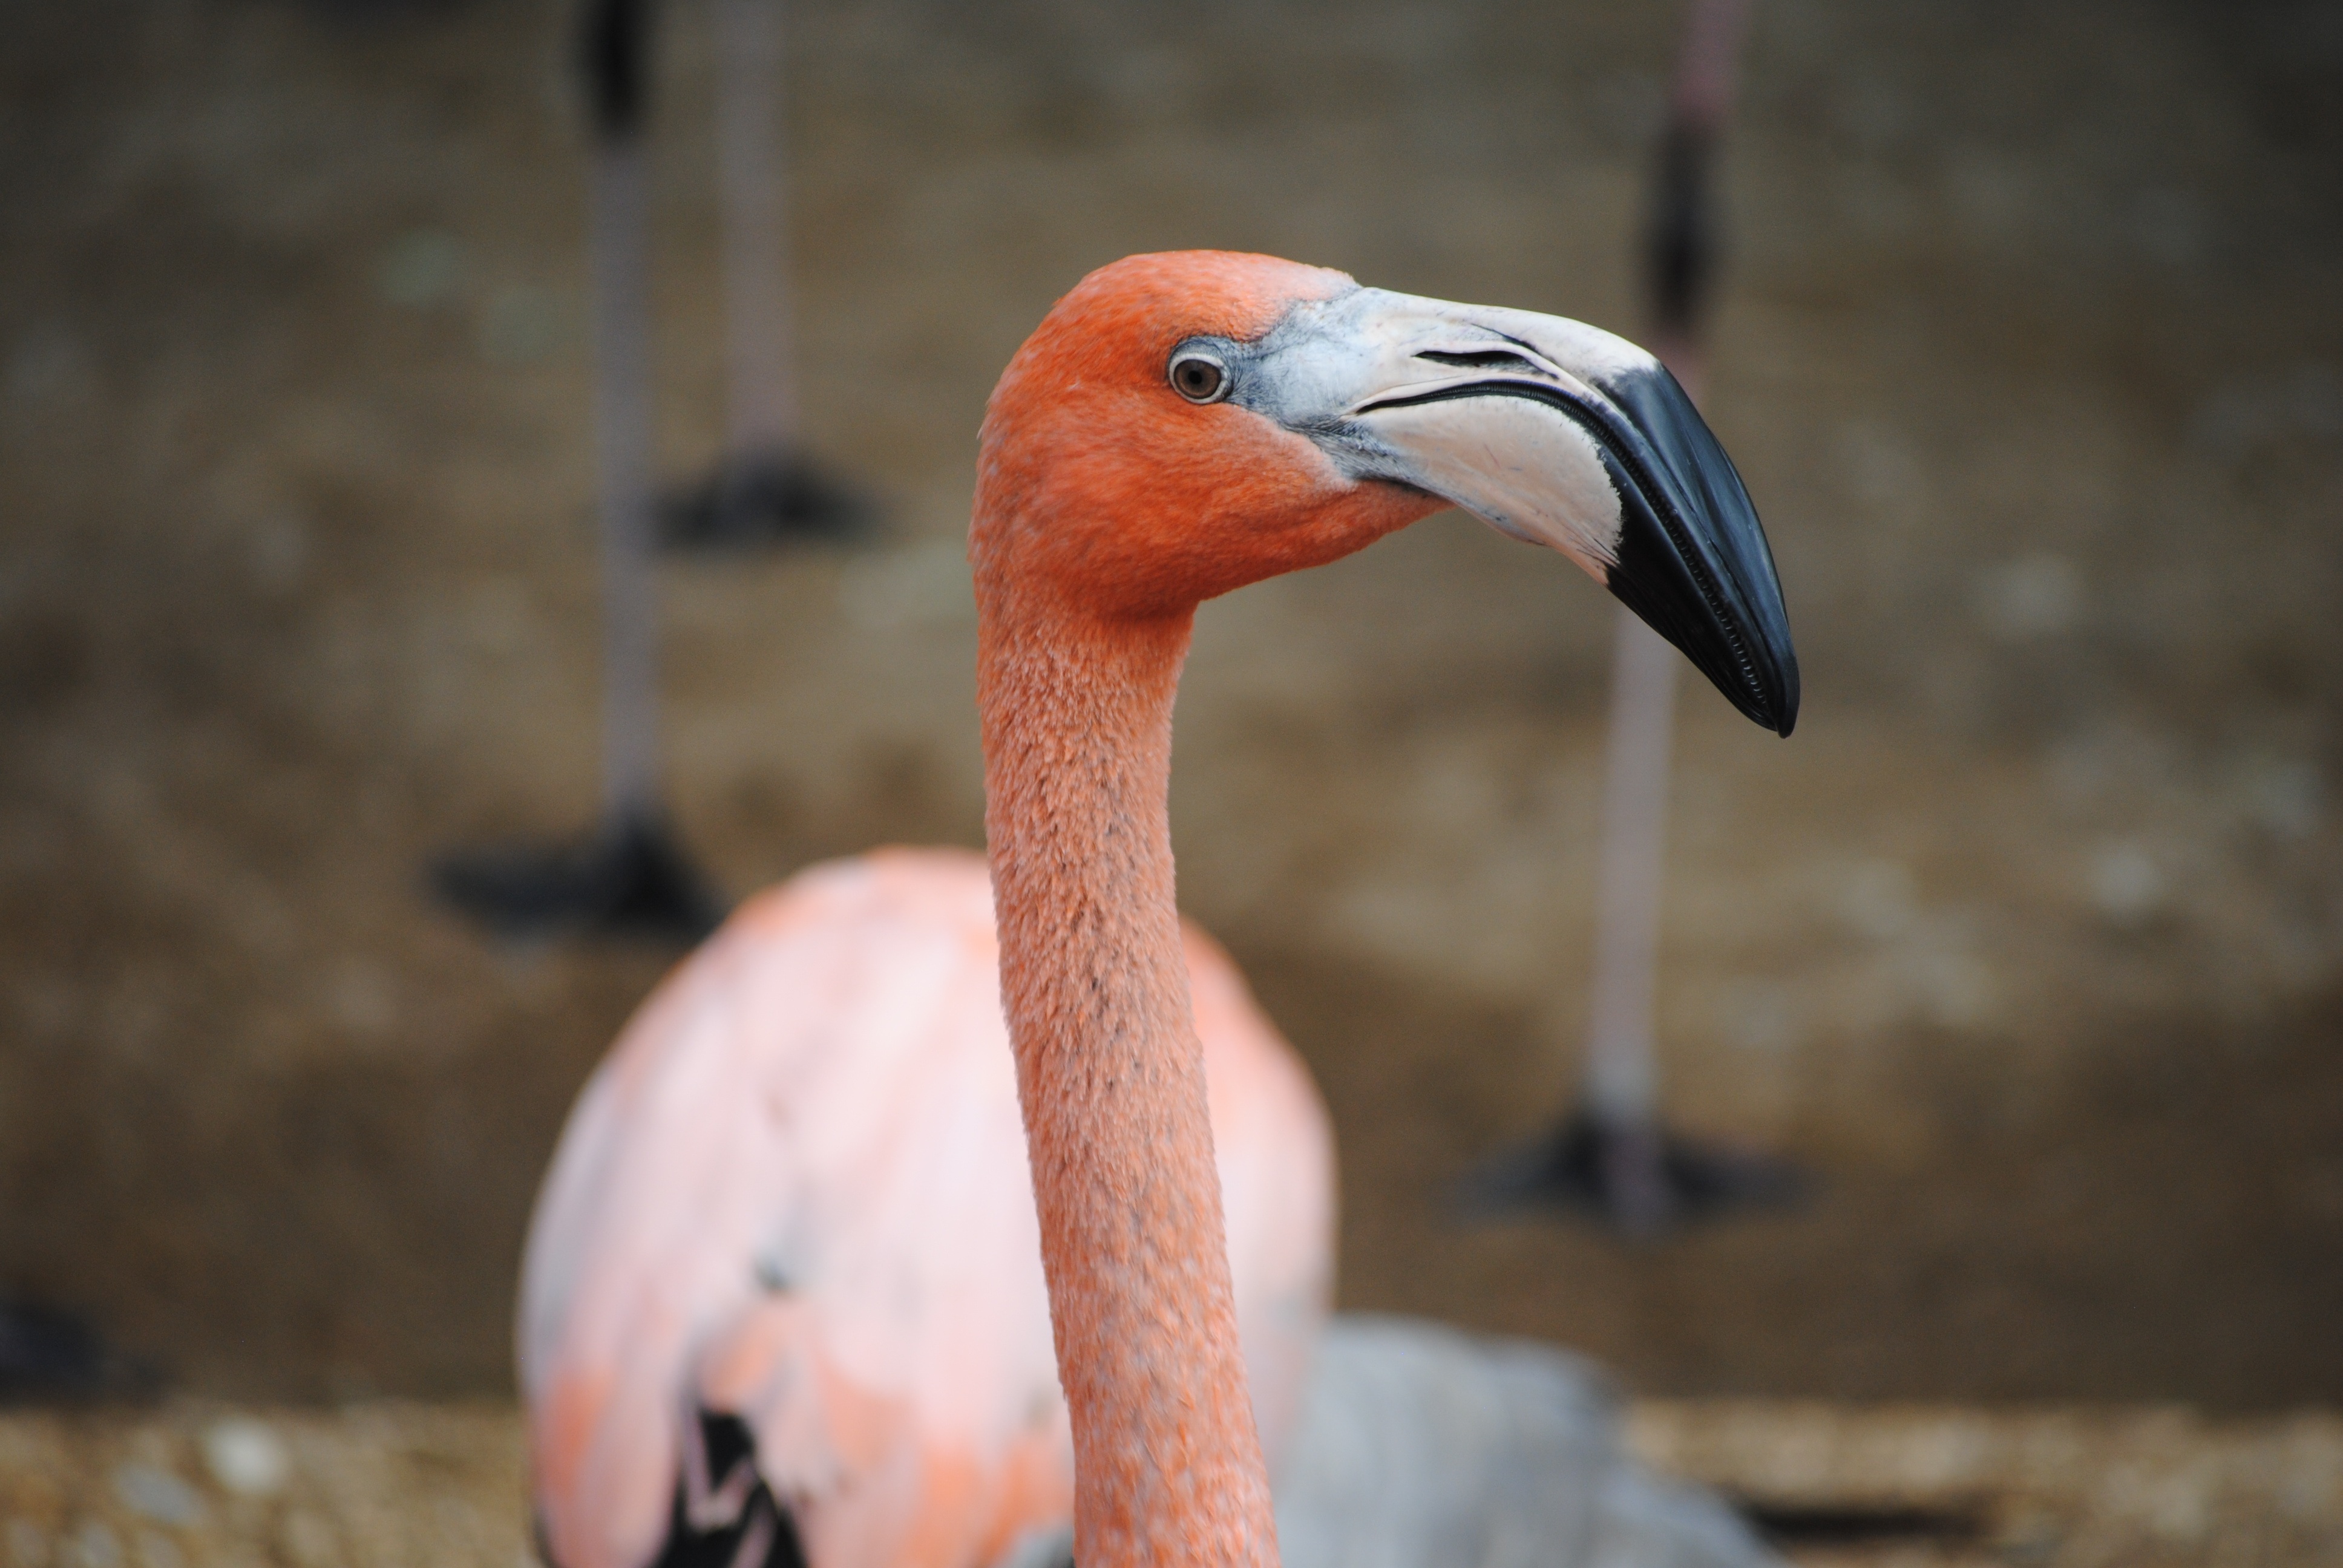
landscape, tree, water, nature, outdoor, bird, animal, photo, travel, wildlife, wild, zoo, orange, red, beak, tropical, color, natural, blue, colorful, pink, feather, fauna, close up, cuba, ornithology, themes, american, tropic, flamingo, neck, head, phoenicopterus, vertebrate, shot, caribbean, exotic, birdwatching, water bird, rosy, ruber, uryadnikov